De Havilland Venom

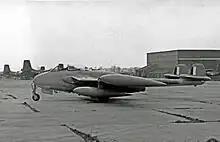
A Venom FB.4, note the revised tail surfaces. This aircraft served Nos. 28 and 60 Squadrons of the RAF.

The final Venom model developed for the RAF was the single-seat "FB.4", which first flew on 29 December 1953. It entered service in 1955 and 250 were built. The FB.4 was powered by a single 4,850 lbf (21.6 kN) thrust de Havilland Ghost 103 engine. It was the first Venom to be fitted with an ejector seat, as well as being furnished with redesigned tail surfaces and hydraulically powered ailerons. The new rudder design prevented excessive yaw and eliminated incidents of rudder locking at low speeds. The FB 4 variant was the first to be compatible with the underwing fuel tanks.